Tomhannock Methodist Episcopal Church

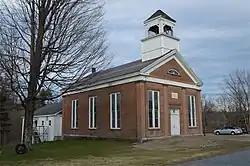

Tomhannock Methodist Episcopal Church is a historic Methodist Episcopal church located at Pittstown, Rensselaer County, New York. It was built in 1845, and is a one-story, vernacular Greek Revival style brick church building with a front gable roof. It is topped by an open belfry topped by a low pyramidal roof. The interior was remodeled in 1871 and 1896. A two-story frame addition was built about 1980 to replace a two-story social hall added in 1855. The church was abandoned by United Methodist Conference in 2010 and subsequently adapted for municipal purposes.